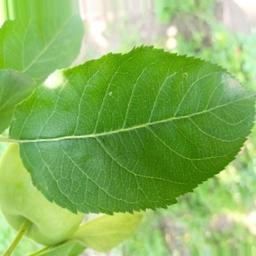
Label: Healthy